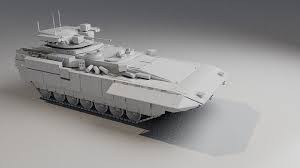
Label: BMP-T15